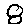
Label: 8